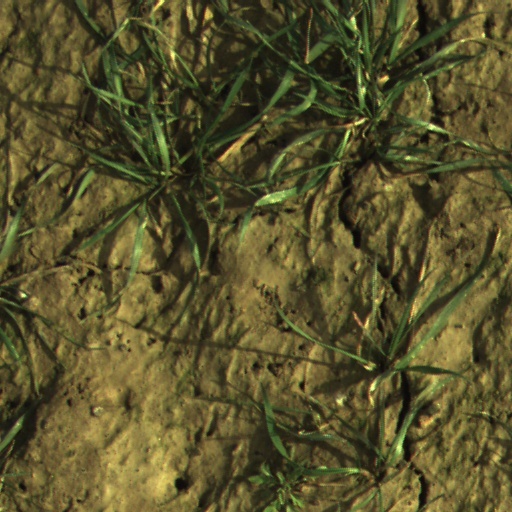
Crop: wheat